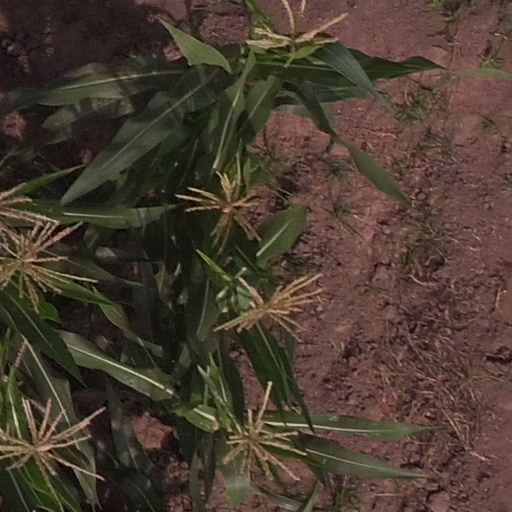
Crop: maize; corn